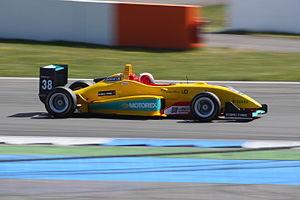
Sandro Zeller est un pilote automobile suisse né le 16 novembre 1991 à Uster.
Jo Zeller Racing est une écurie suisse de sport automobile créée à la fin des années 1990 par l'ancien pilote suisse Jo Zeller pour pouvoir faire courir son fils Sandro Zeller dans les compétitions de Formula Lista Junior, de Formule 3 Autrichienne et plus récemment en Formule 3 Euro Series.